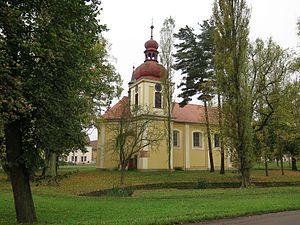
Kněževes est un bourg du district de Rakovník, dans la région de Bohême-Centrale, en République tchèque. Sa population s'élevait à 1 051 habitants en 2020.